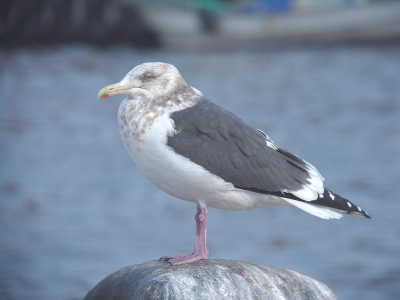
a white and grey bird with a relatively large bely and lightly spotted head.
the bird has a has a white head and dark grey feathers
this bird is white with grey on its wings and has a long, pointy beak.
this white bird has small eyes, a yellow bill with a slight patch of red on the tip of the bottom half, black rectrices, and black wings with white primaries.
coverts and secondaries are a charcoal gray and the wingbars are white.
this bird has wings that are grey and has a white belly
this bird has wings that are grey and has a white bellya large bird with a white body and gray wings.
a medium size bird with a white belly and black wings and tail.
this larger bird has a large white belly and a spotted head and breast of white and gray while it also has gray wings and white and black tail feathers.
Species: Slaty Backed Gull